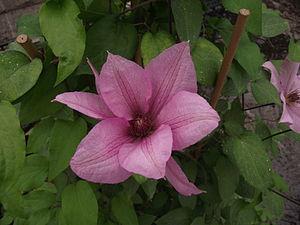
Clematite Patens Summerdream ‘Zosumdre’ PBR
Les Clématites forment un genre de la famille des renonculacées.